Booker T. Washington High School (Houston)

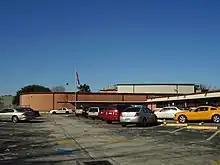
Former campus

The school was established in 1893 in Houston's Fourth Ward as "Colored High." The first location for the school, 303 West Dallas, is considered to be within Downtown Houston as of 2007. Originally it was the only secondary school for black people in the city; at the time schools were segregated by race.